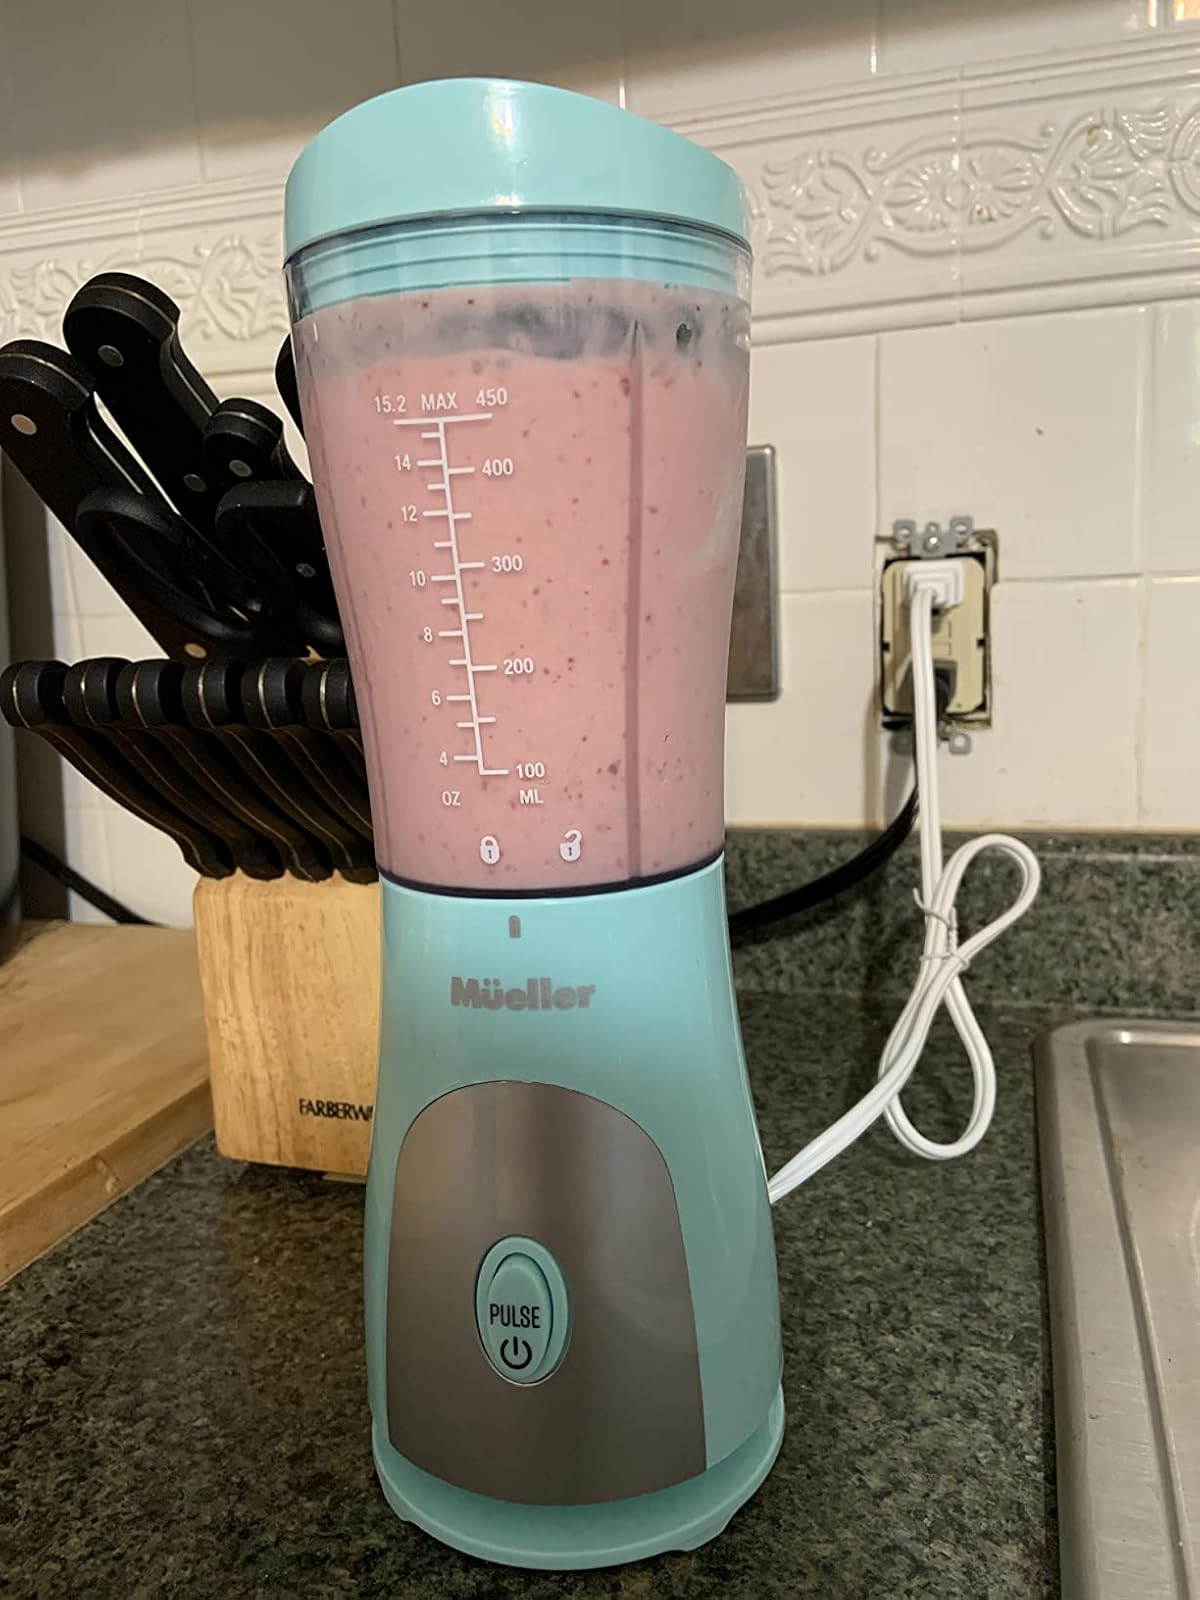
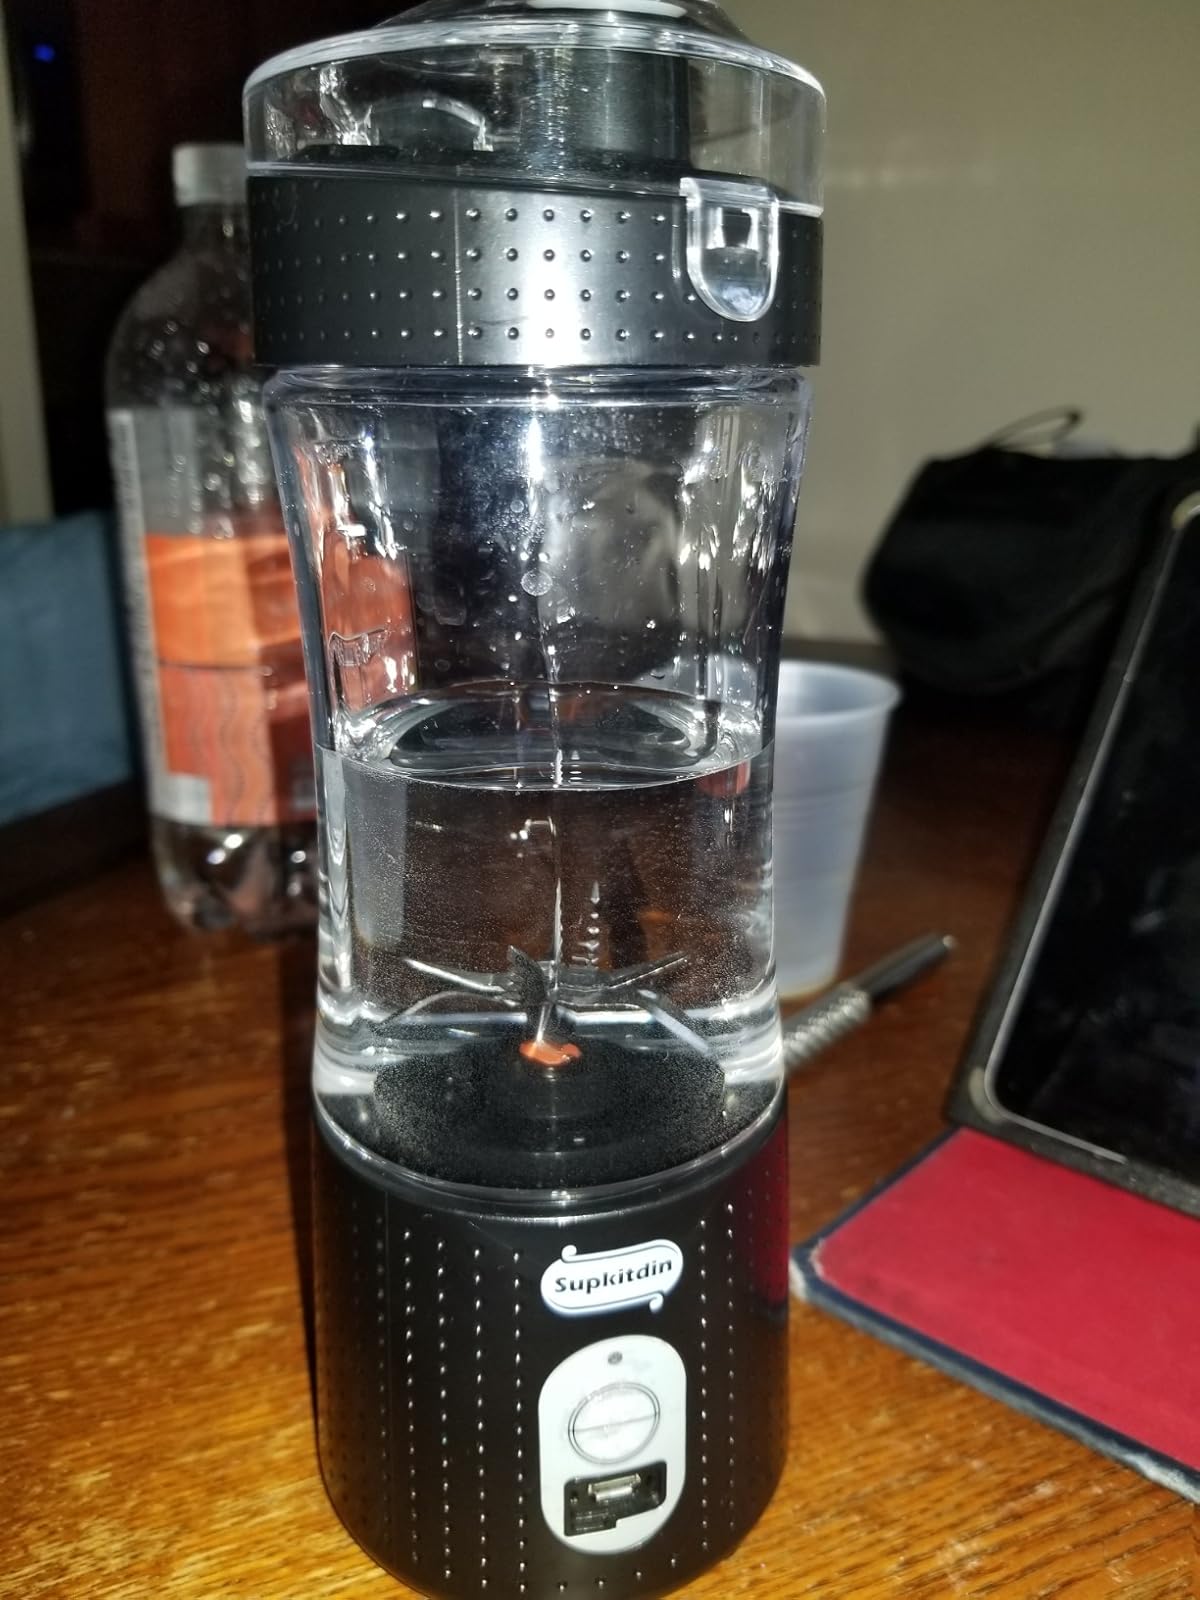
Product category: items_blender
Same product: no